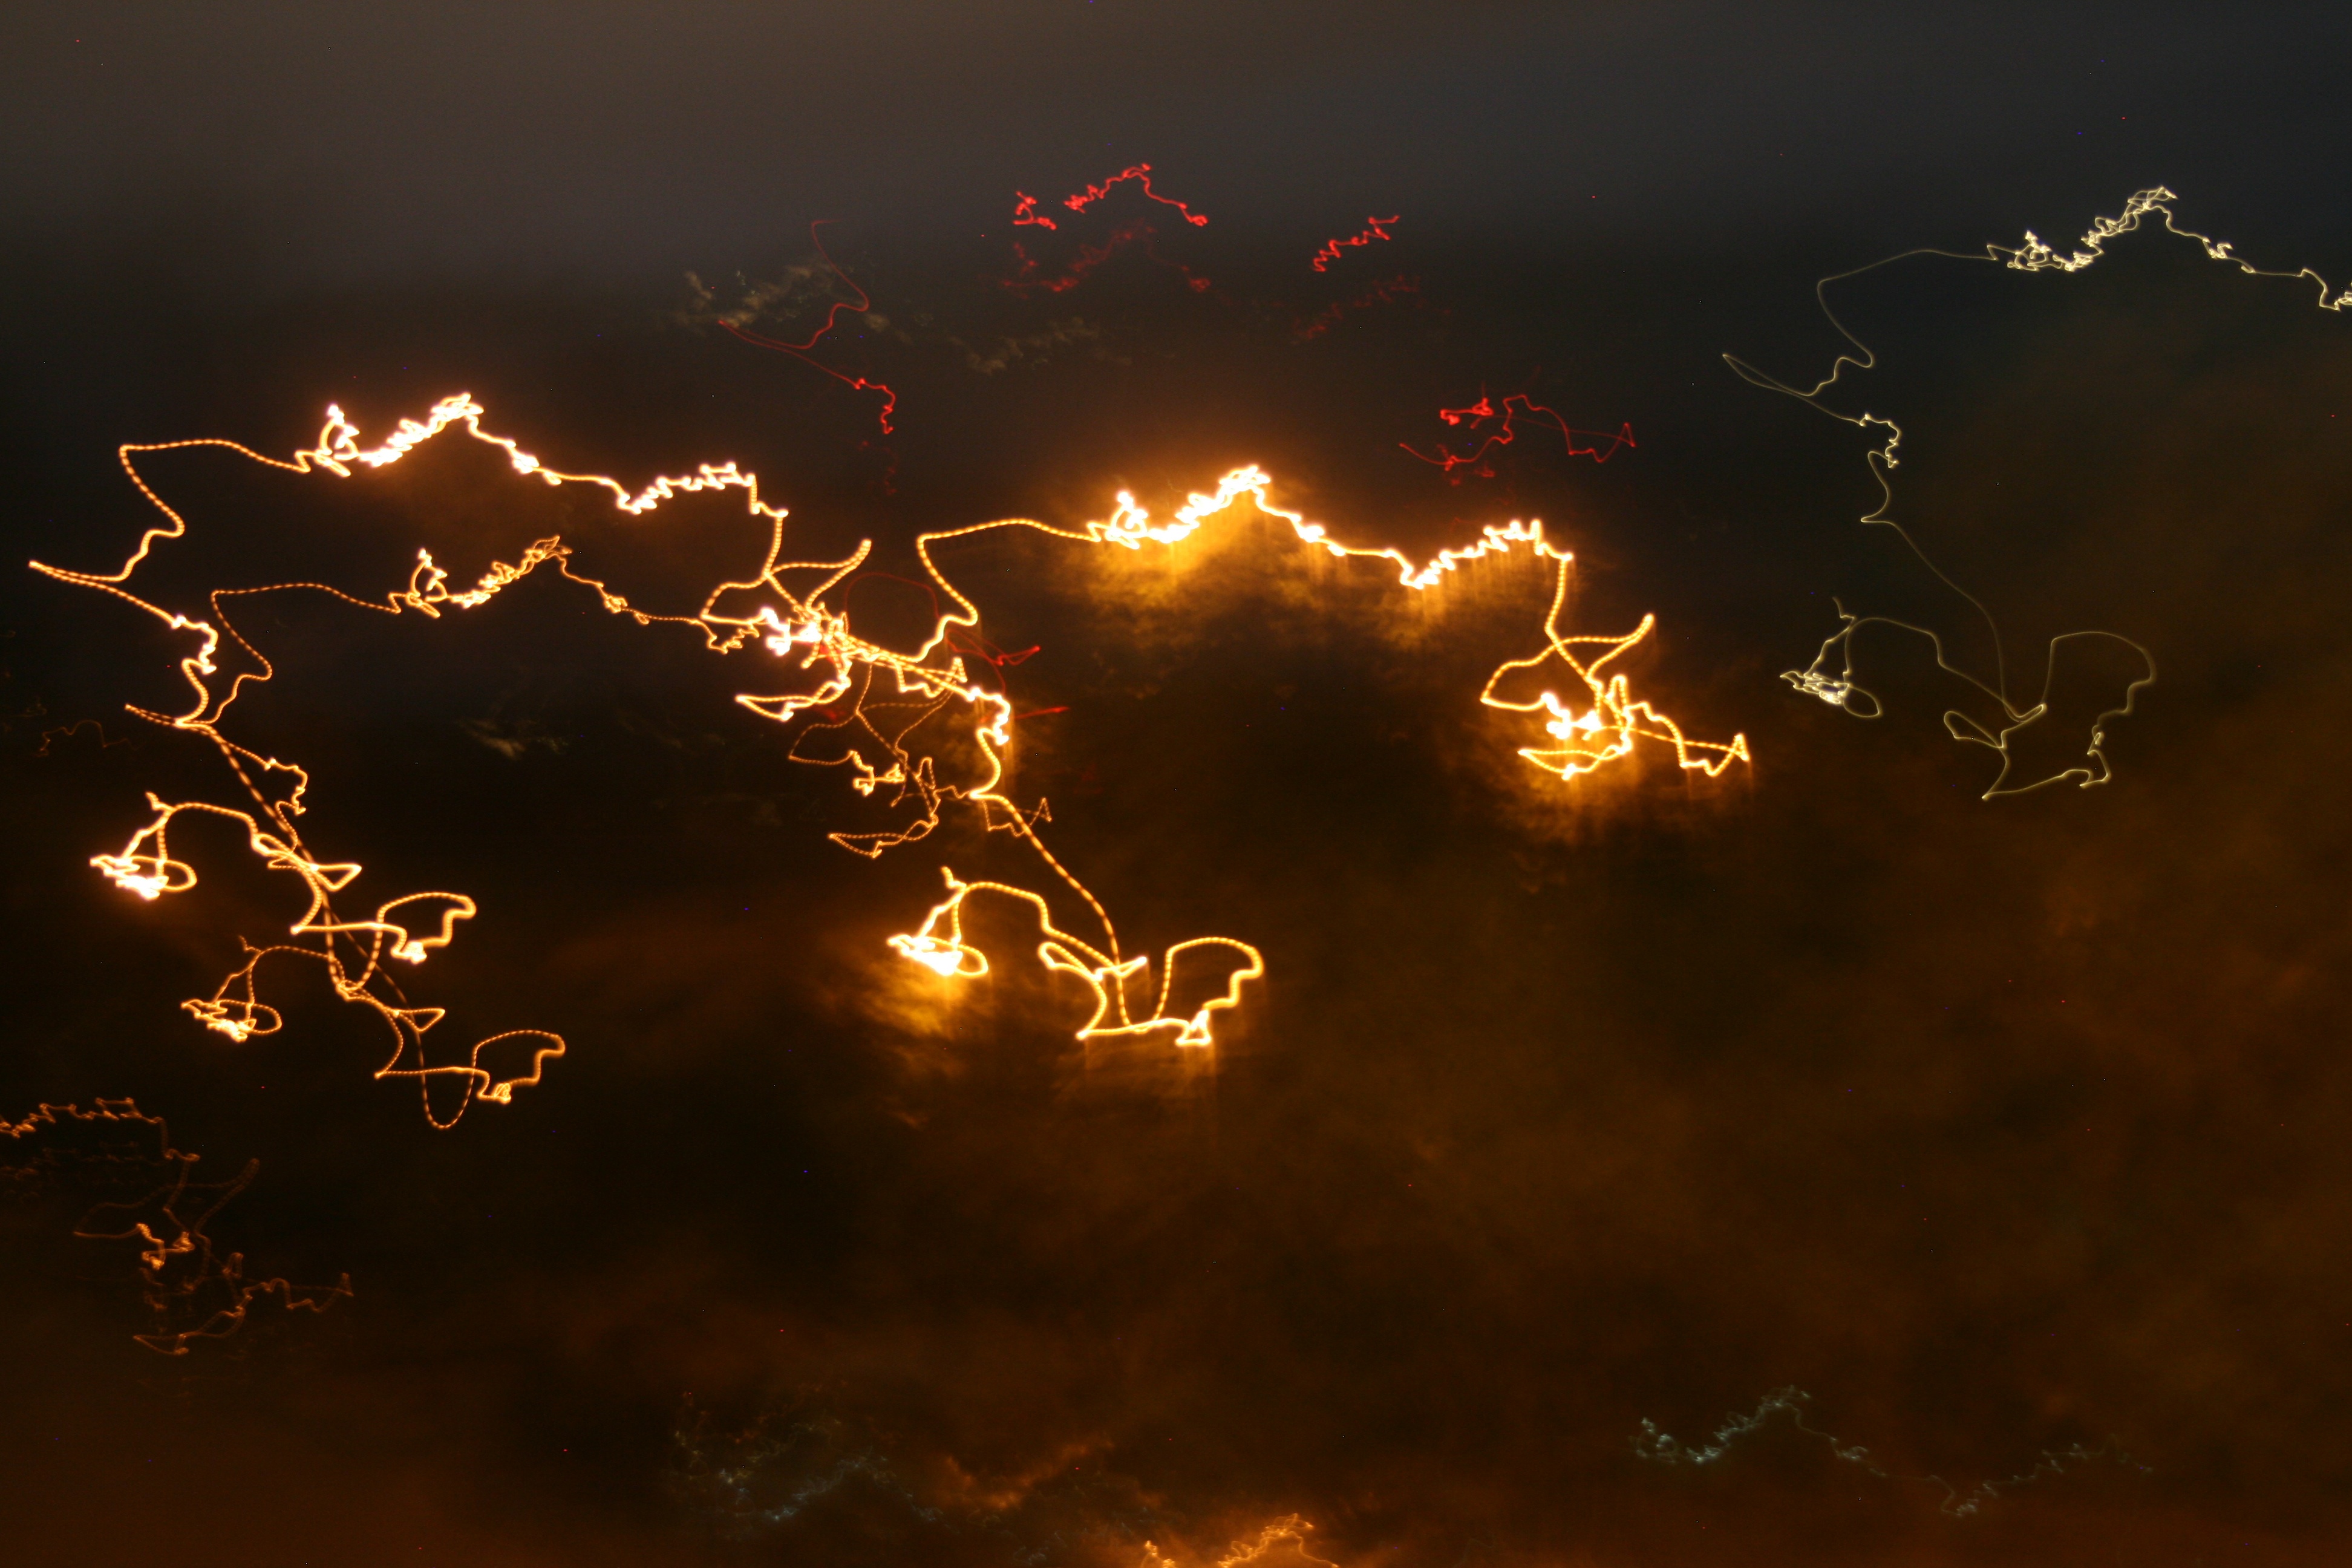
light, night, sunlight, reflection, darkness, computer wallpaper